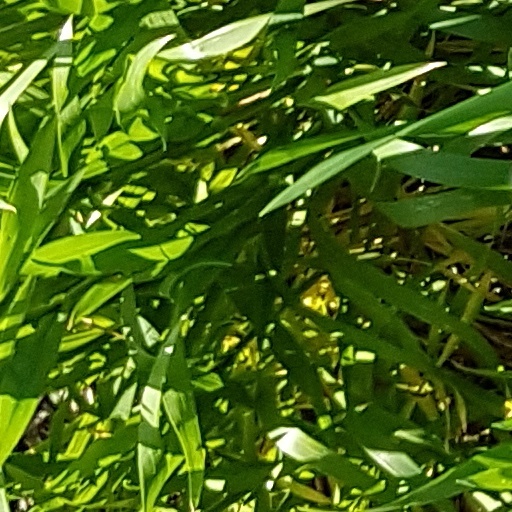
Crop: wheat